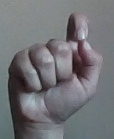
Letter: fa